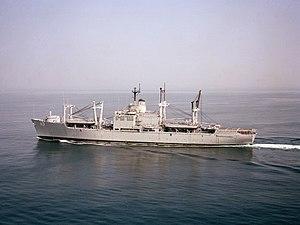
USS Charleston était un amphibious cargo ship et le navire de tête de sa classe. C'était le cinquième bateau à tenir son nom de la ville éponyme, en Caroline du sud.